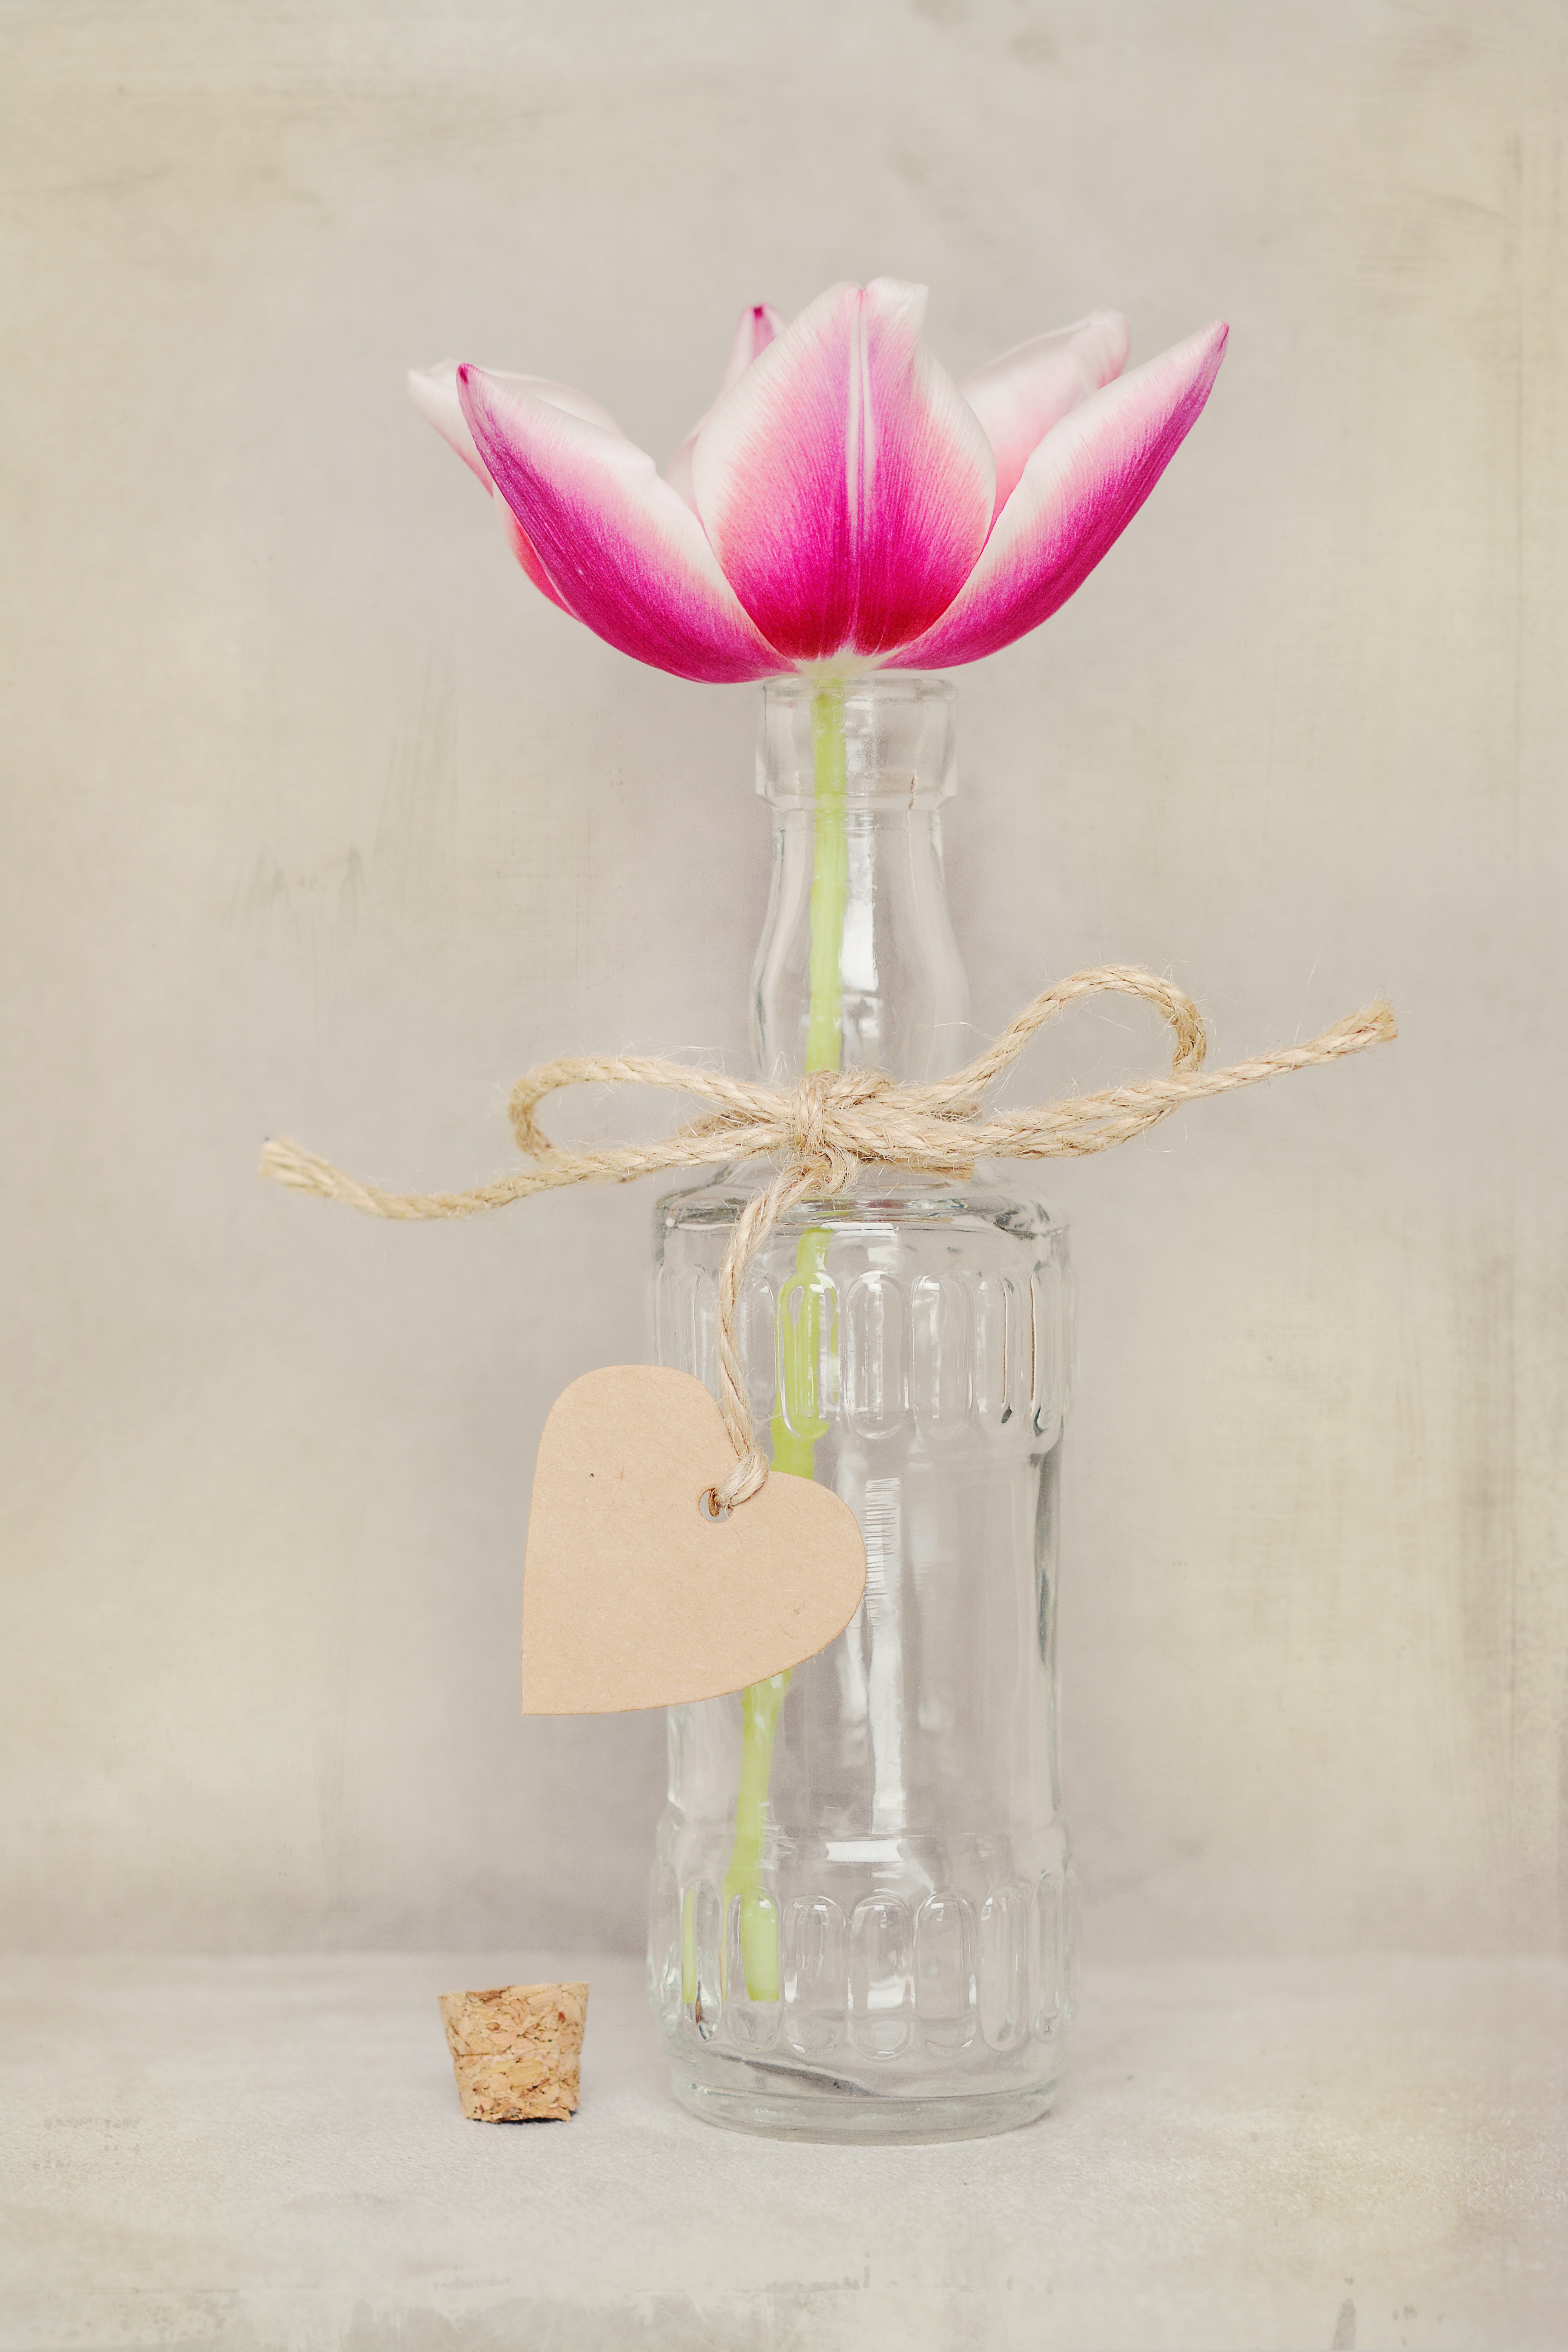
blossom, plant, white, flower, petal, bloom, glass, heart, tulip, vase, bottle, pink, close, lighting, loop, floristry, spring flower, flowering plant, schnittblume, centrepiece, land plant, drinkware